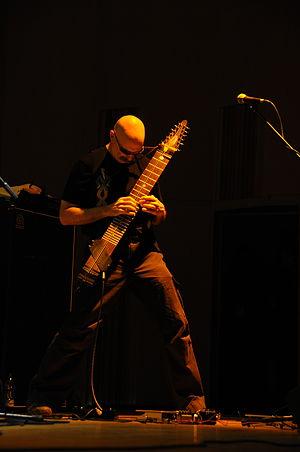
Bozzio Levin Stevens est un groupe de rock progressif américain. Il se composait de Terry Bozzio à la batterie, Tony Levin à la basse et au chapman stick et Steve Stevens à la guitare. Le groupe compte deux albums : Black Light Syndrome et Situation Dangerous. Black Light Syndrome est publié le 15 juillet 1997, et Situation Dangerous le 8 août 2000. Les albums atteignent l'Oricon.